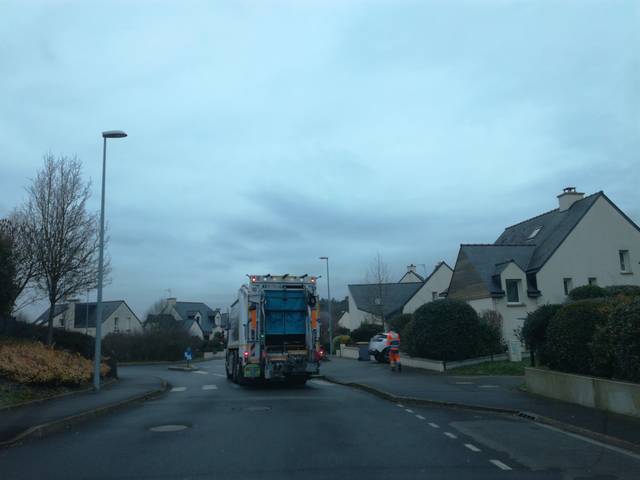
Region: France
Coordinates: 48.108, -1.606